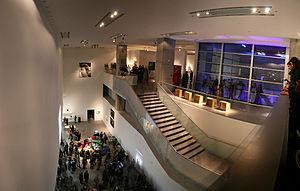
Le Musée d'art contemporain est un musée d'art contemporain situé sur l'avenue Dubrovnik à Zagreb en Croatie. C'est le musée le plus grand et le plus moderne du pays.